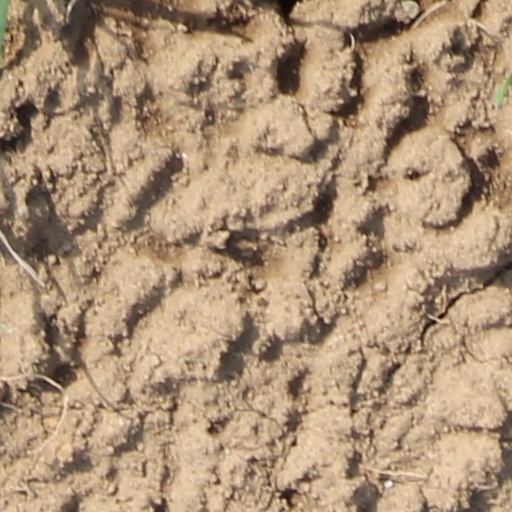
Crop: wheat